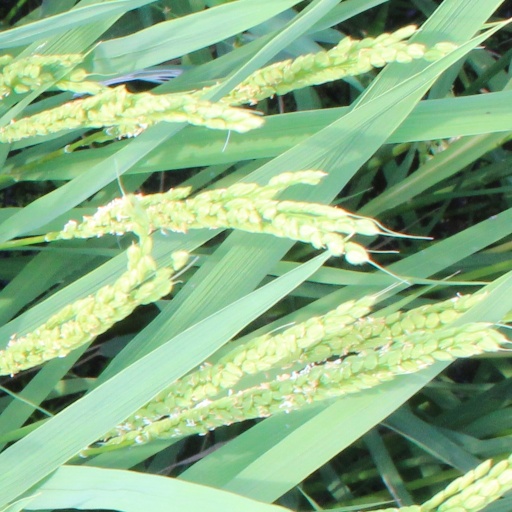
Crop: rice